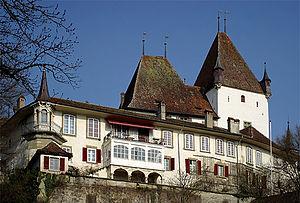
Cette liste présente les biens culturels d'importance nationale dans le canton de Berne. Cette liste correspond à l'édition 2009 de l'Inventaire Suisse des biens culturels d'importance nationale pour le canton de Berne. Il est trié par commune et inclus : 345 bâtiments séparés, 43 collections et 30 sites archéologiques et 4 cas particuliers.
Le château de Worb, appelé en allemand Schloss Worb, est un château situé sur le territoire de la commune bernoise de Worb, en Suisse.